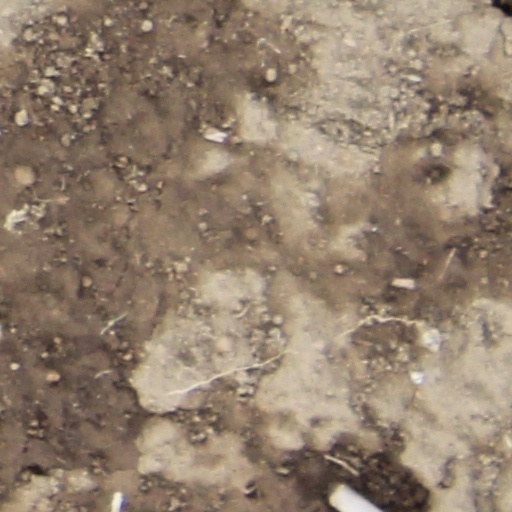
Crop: wheat